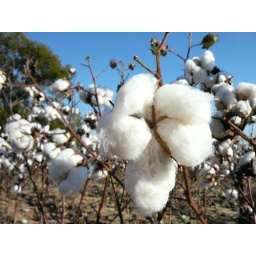
these enormous cotton balls were spotted roadside in georgia. first plants ever seen with no leaves...maybe chemically burned off